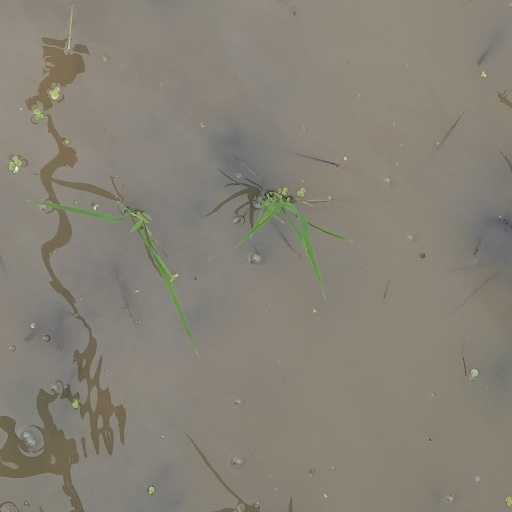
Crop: rice